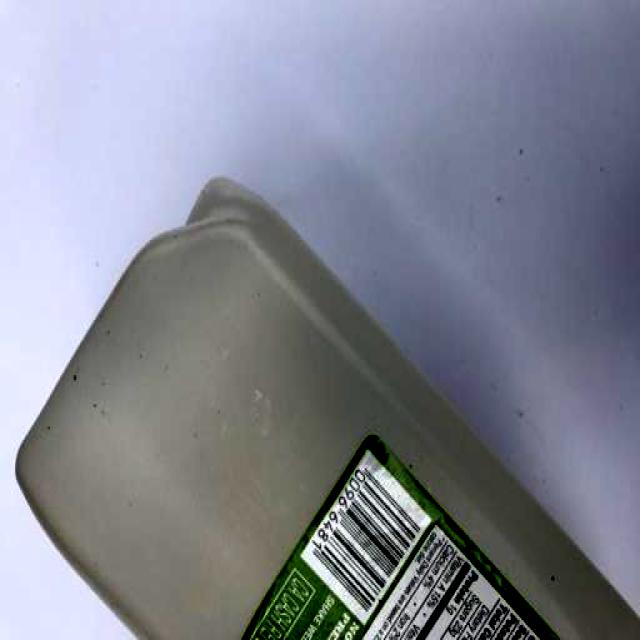
Label: Plastic